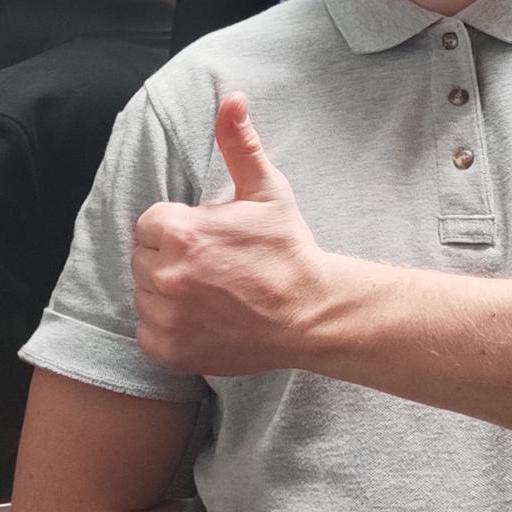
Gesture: like